Frank Crisp

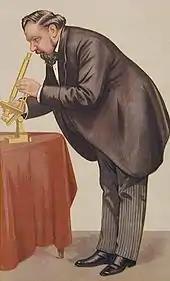
Frank Crisp, by Leslie Ward, 1891.

Sir Frank Crisp, 1st Baronet, (25 October 1843 – 29 April 1919) was an English lawyer, microscopist and officer of the Royal Microscopical Society, to which he donated furniture, books, instruments and work on technical publications.